Fagus sylvatica

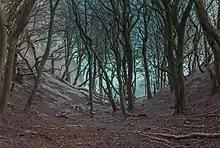
A look down a steep gorge with European beech leading down to the ocean at Møns Klint, Denmark

European beech is a very popular ornamental tree in parks and large gardens in temperate regions of the world. In North America, they are preferred for this purpose over the native "F. grandifolia", which despite its tolerance of warmer climates, is slower growing, taking an average of 10 years longer to attain maturity. The town of Brookline, Massachusetts has one of the largest, if not the largest, grove of European beech trees in the United States. The public park, called 'The Longwood Mall', was planted sometime before 1850 qualifying it as the oldest stand of European beeches in the United States.